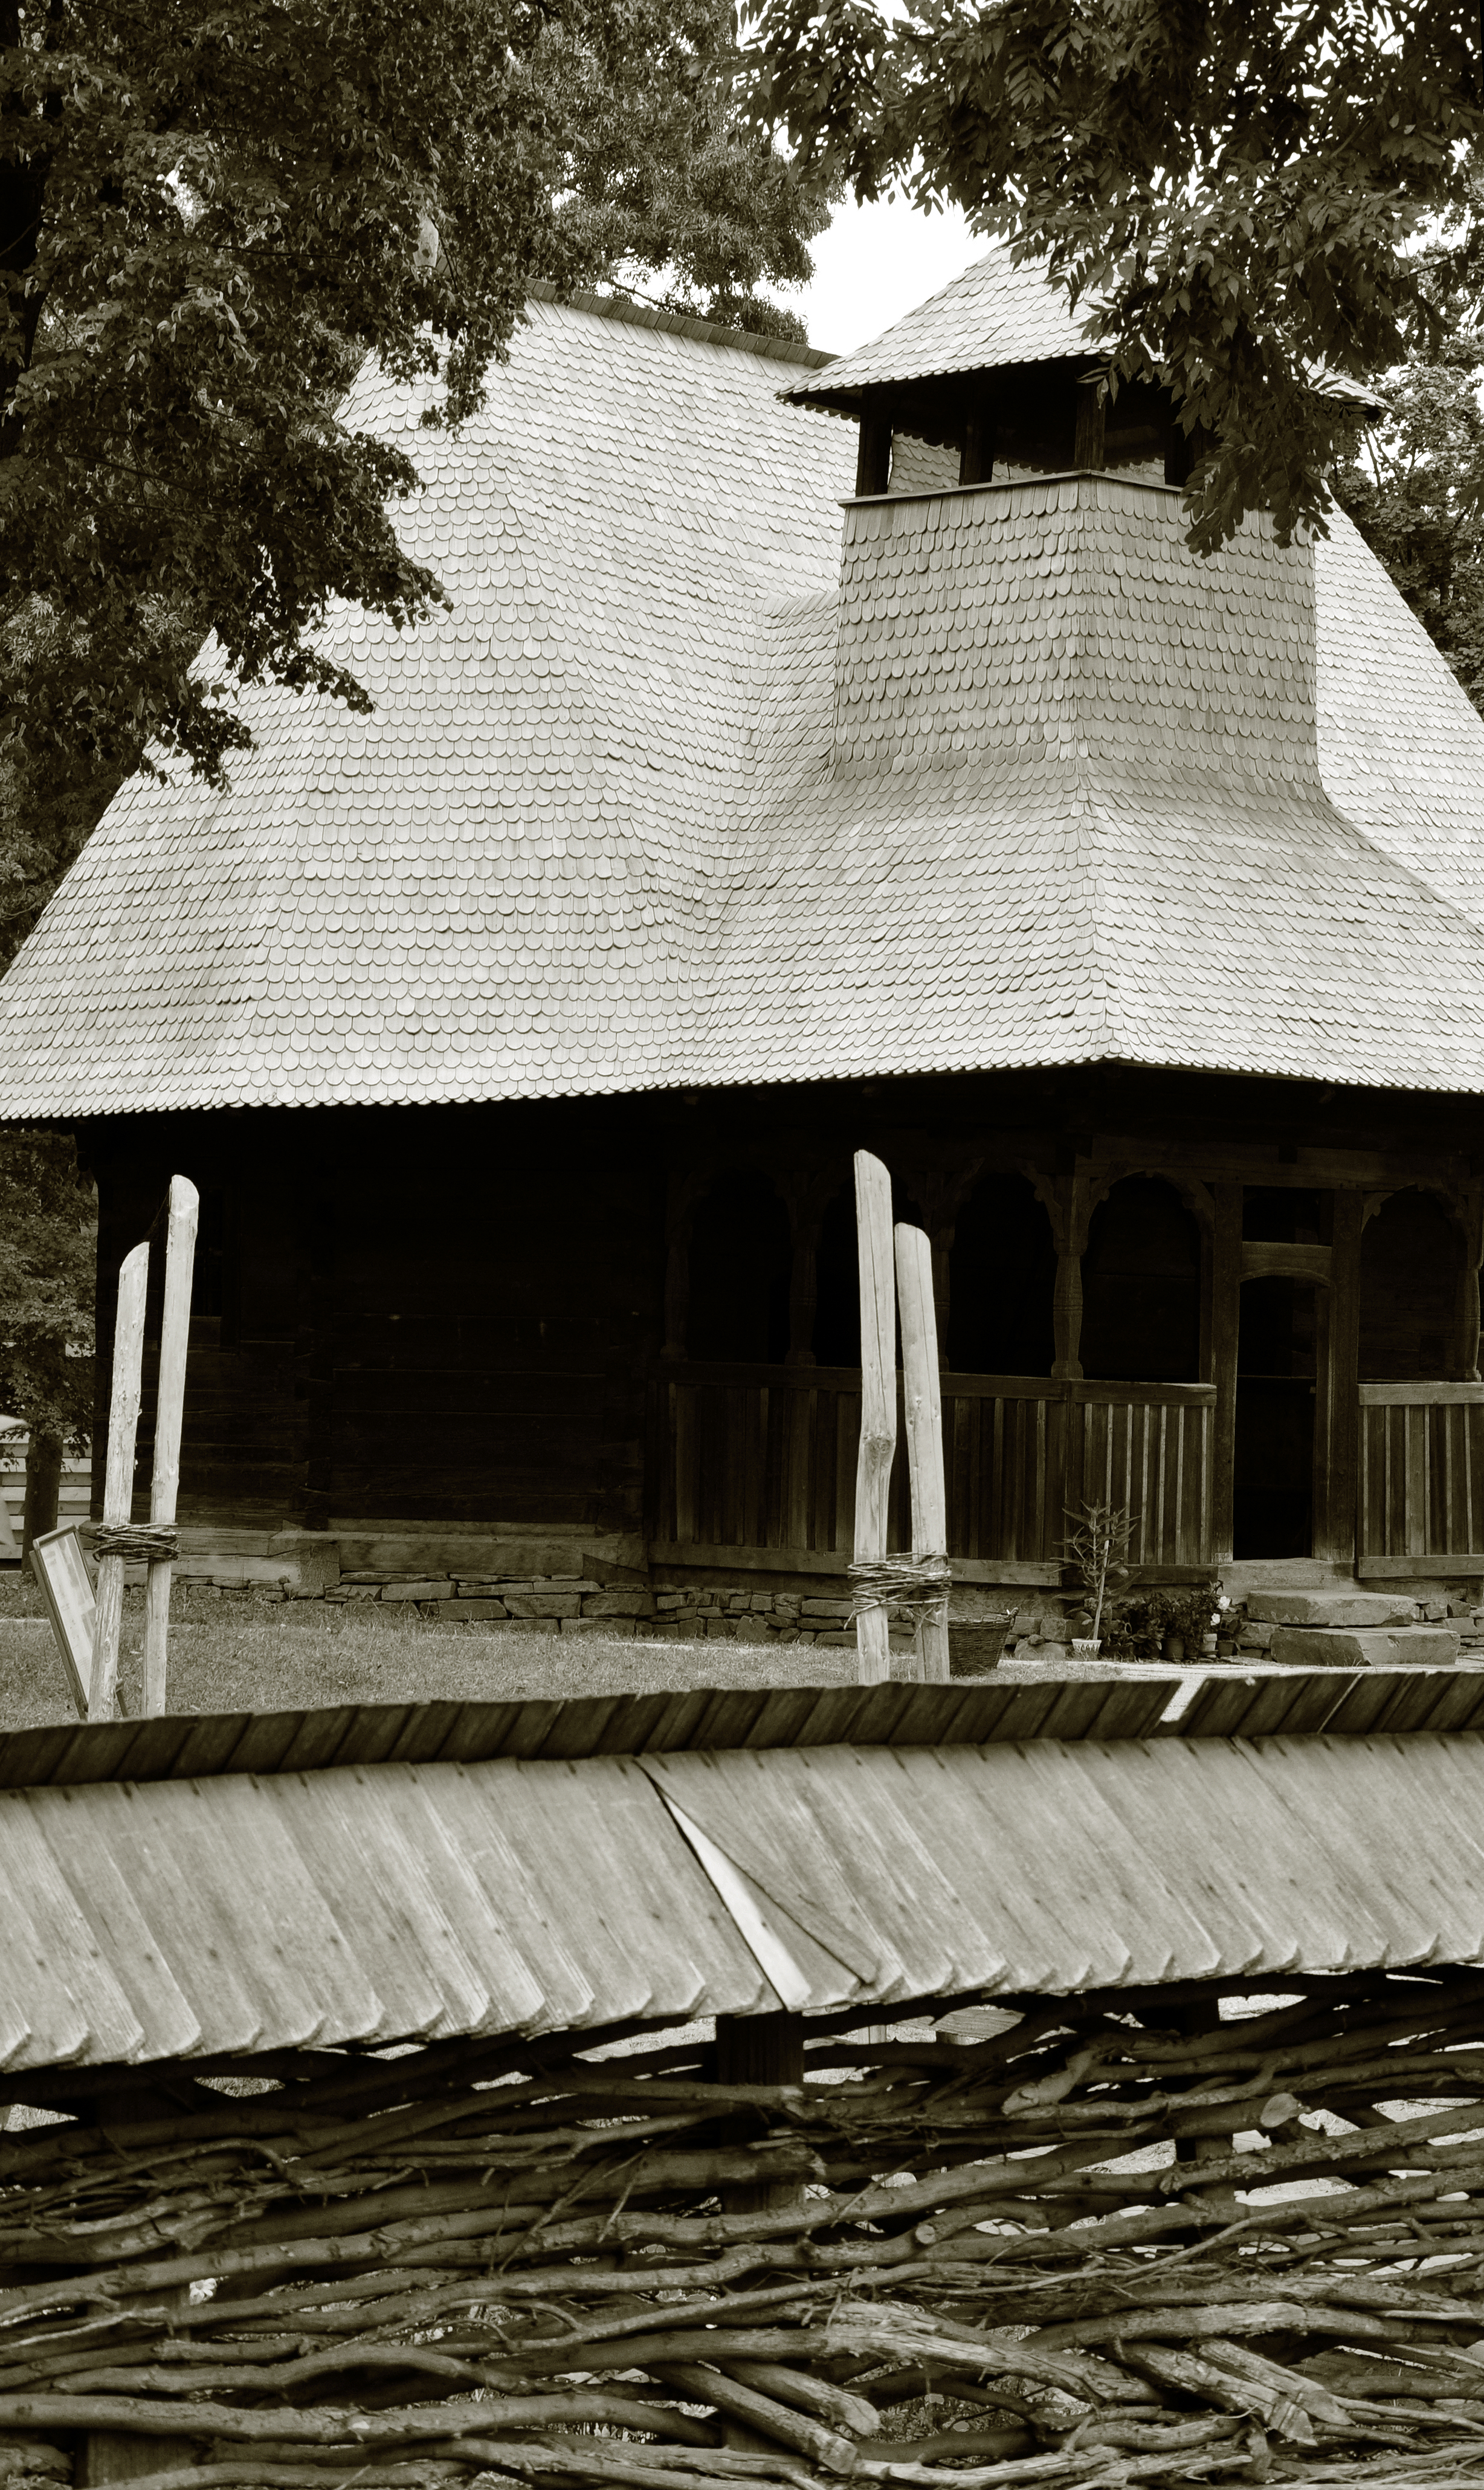
winter, architecture, wood, white, photography, house, roof, home, photo, village, cottage, church, monochrome, photos, de, friends, fotografie, orthodox, private, traditional, romania, moldova, biserica, arhitectura, romanian, bucuresti, lemn, sat, lmibiiaa18994, moldavia, neamt, rapciuni, rural area, outdoor structure